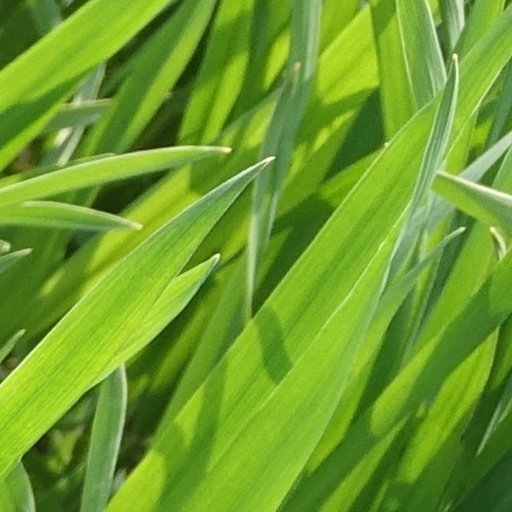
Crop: wheat